Battery energy storage system

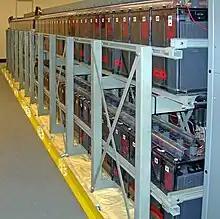
A rechargeable battery bank used in a data center

A battery energy storage system (BESS), battery storage power station, battery energy grid storage (BEGS) or battery grid storage is a type of energy storage technology that uses a group of batteries in the grid to store electrical energy. Battery storage is the fastest responding dispatchable source of power on electric grids, and it is used to stabilise those grids, as battery storage can transition from standby to full power in under a second to deal with grid contingencies.